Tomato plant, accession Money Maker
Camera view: horizontal (90 deg, fisheye); turntable rotation: 90 degrees
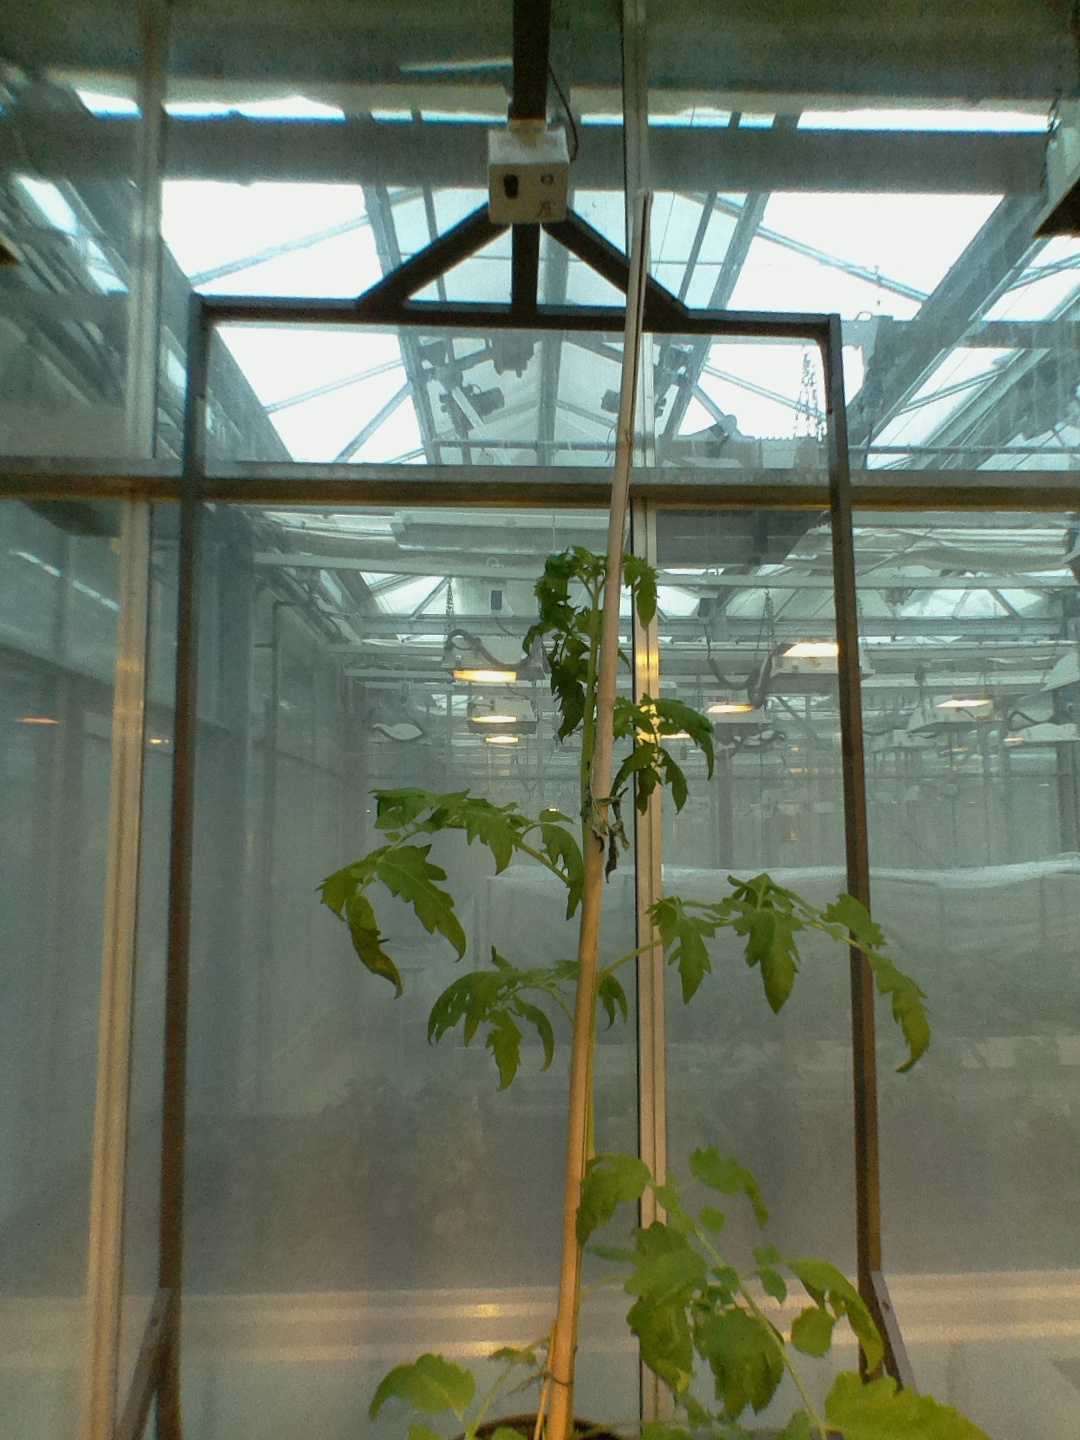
BBCH growth stage 16: 12 of true leaves visible